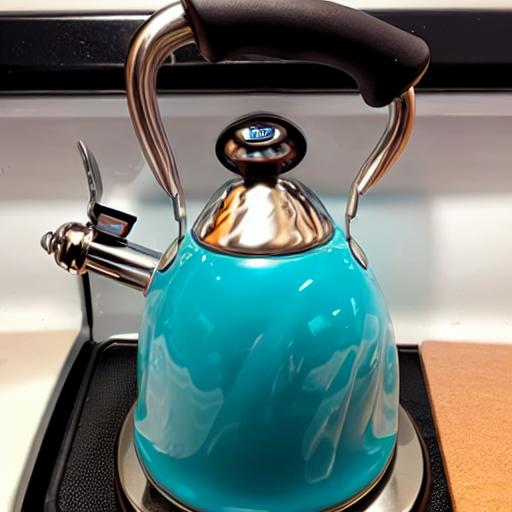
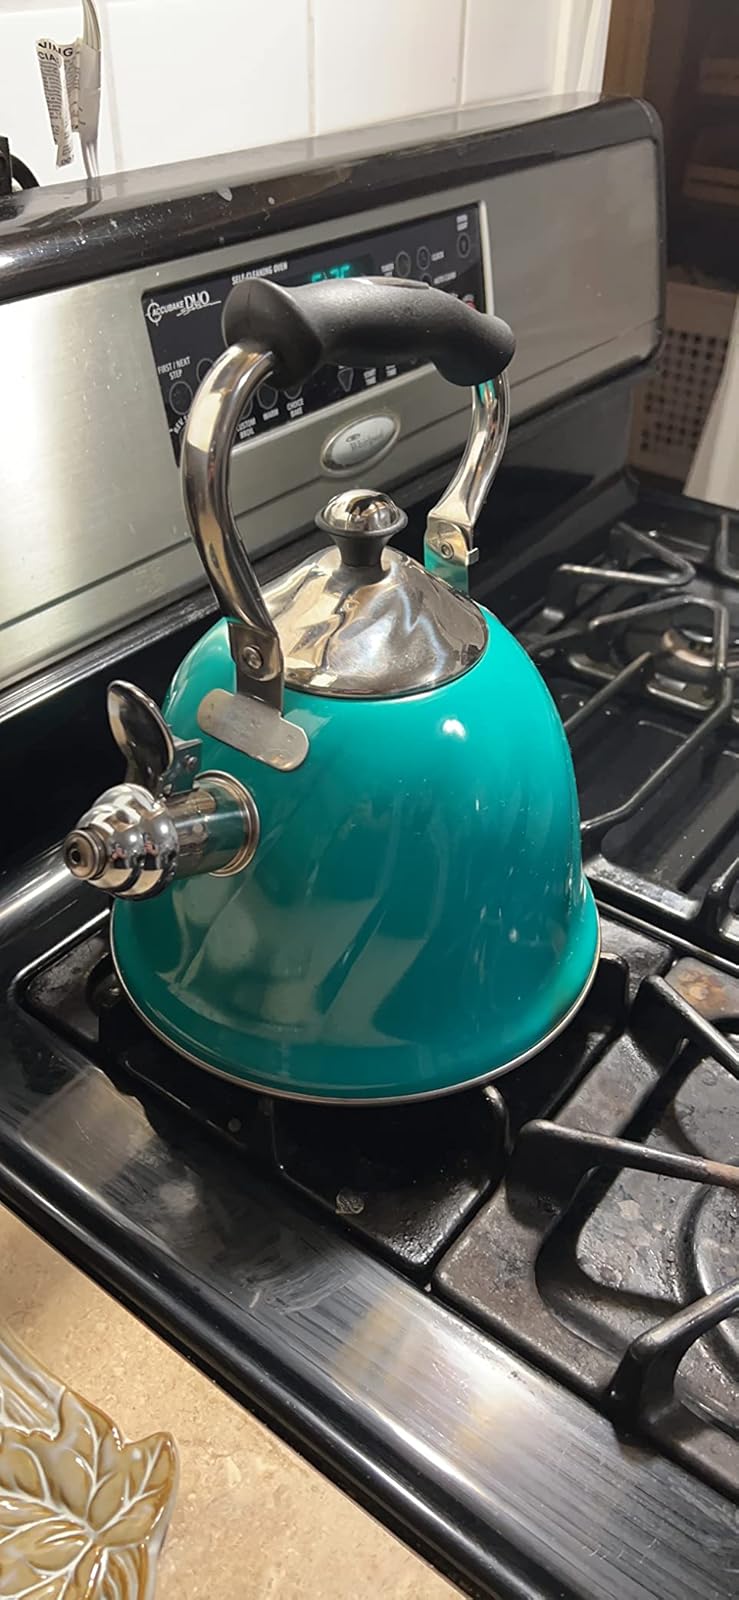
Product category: items_kettle
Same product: no